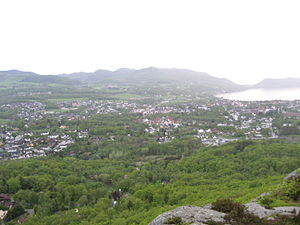
Hommersåk
Hommersåk er centrumsområdet i bydelen Riska bydel i Sandnes kommune i Rogaland fylke i Norge. Byen har 6.425 indbyggere, og ligger ca. 13 km nordøst for Sandnes centrum, i enden af Riskafjorden, en fjordarm som fra mundingen af Gandsfjorden fører omkring tre km mod sydøst mellem fastlandet og øen Uskjo. Riska er en af 13 bydele i Sandnes. Riska var en del af Hetland kommune frem til denne blev lagt sammen med Stavanger 1. januar 1965. Der er gode hurtigbådsforbindelser til Stavanger og der er udstrakt pendling der til.